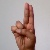
The image shows a hand gesture representing the letter 'U' in Indian Sign Language.